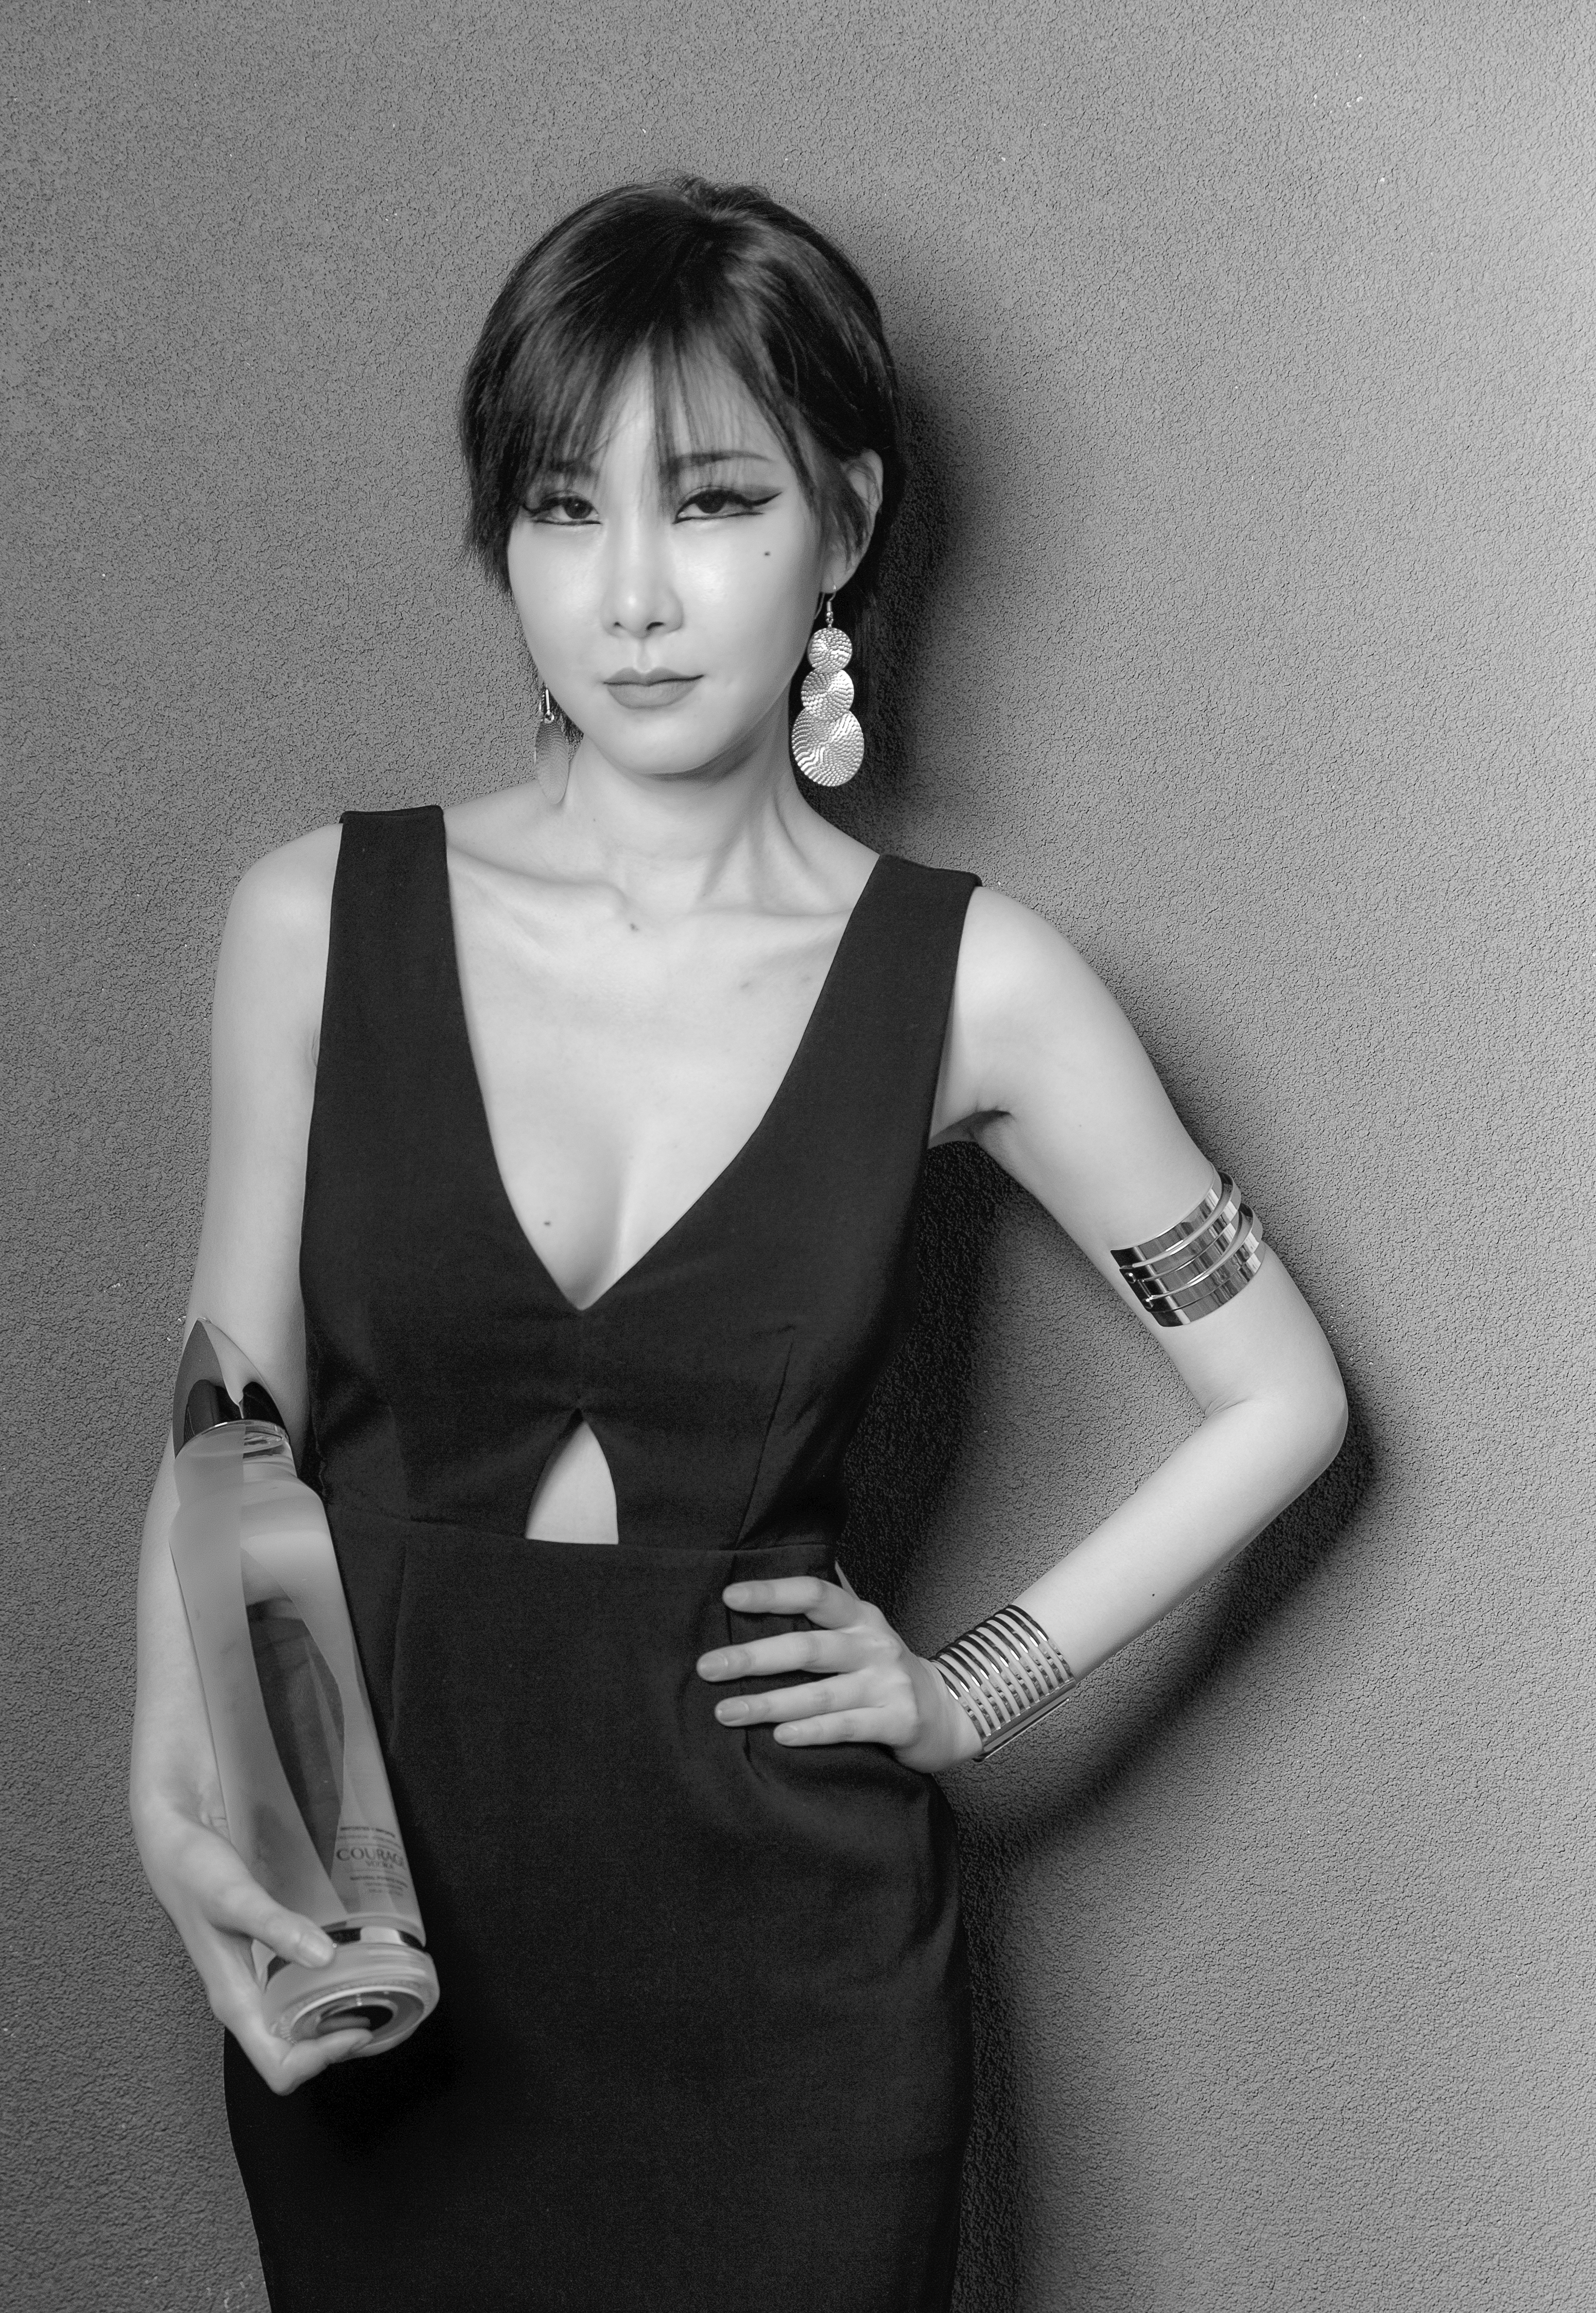
hand, person, black and white, girl, woman, white, photography, portrait, model, sitting, fashion, black, monochrome, lady, hairstyle, dress, photograph, beauty, canon6d, priolite, asianwoman, photo shoot, niksilverefex, monochrome photography, portrait photography, human positions, art model